Vera Blue

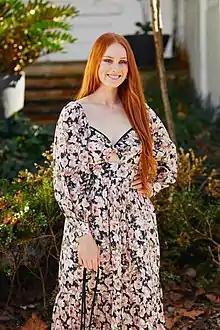
Vera Blue at Australian Fashion Week 2021

Celia Pavey, known professionally as Vera Blue, is an Australian singer-songwriter signed with Island Records Australia, which is part of Universal Music Australia. Her folk-inspired album "This Music" peaked at number 14 on the Australian ARIA Charts in July 2013. Pavey sings, and plays the guitar and the violin. She placed third in season 2 of "The Voice Australia". Her debut album "Perennial" achieved Gold certification in Australia after its release in 2017.